Bank of America Stadium

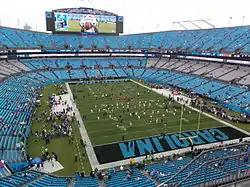
The stadium in 2015.

In addition to hosting every Panthers home game since 1996, Bank of America Stadium has hosted seven playoff games. Carolina has also had over 150 consecutive sellouts at the stadium starting with the 2002 season.